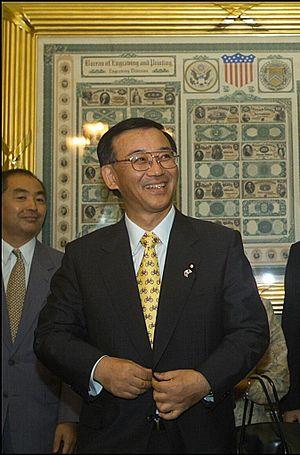
Sadakazu Tanigaki est un homme politique japonais né le 7 mars 1945 à Fukuchiyama dans la préfecture de Kyoto. Membre de la Chambre des représentants, la chambre basse de la Diète du Japon, de 1983 à 2017, il est ministre dans les gouvernements de Jun'ichirō Koizumi du 30 septembre 2002 au 25 septembre 2006, d'abord en tant que président de la Commission nationale de sécurité publique du 30 septembre 2002 au 22 septembre 2003 puis ministre des Finances du 22 septembre 2003 au 25 septembre 2006. Il est également de manière éphémère ministre du Territoire, des Infrastructures et des Transports ainsi que ministre d'État au Tourisme et aux Affaires maritimes du 2 août au 24 septembre 2008 à la fin du gouvernement de Yasuo Fukuda. Le 26 décembre 2012, Shinzō Abe le nomme dans son Cabinet en tant que ministre de la Justice. Il est président du Parti libéral-démocrate et chef de l'opposition parlementaire du 28 septembre 2009 au 26 septembre 2012.